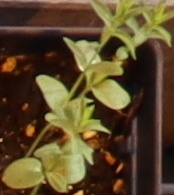
Label: Flax